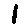
Label: 1